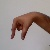
The image shows a hand gesture representing the letter 'Q' in Indian Sign Language.